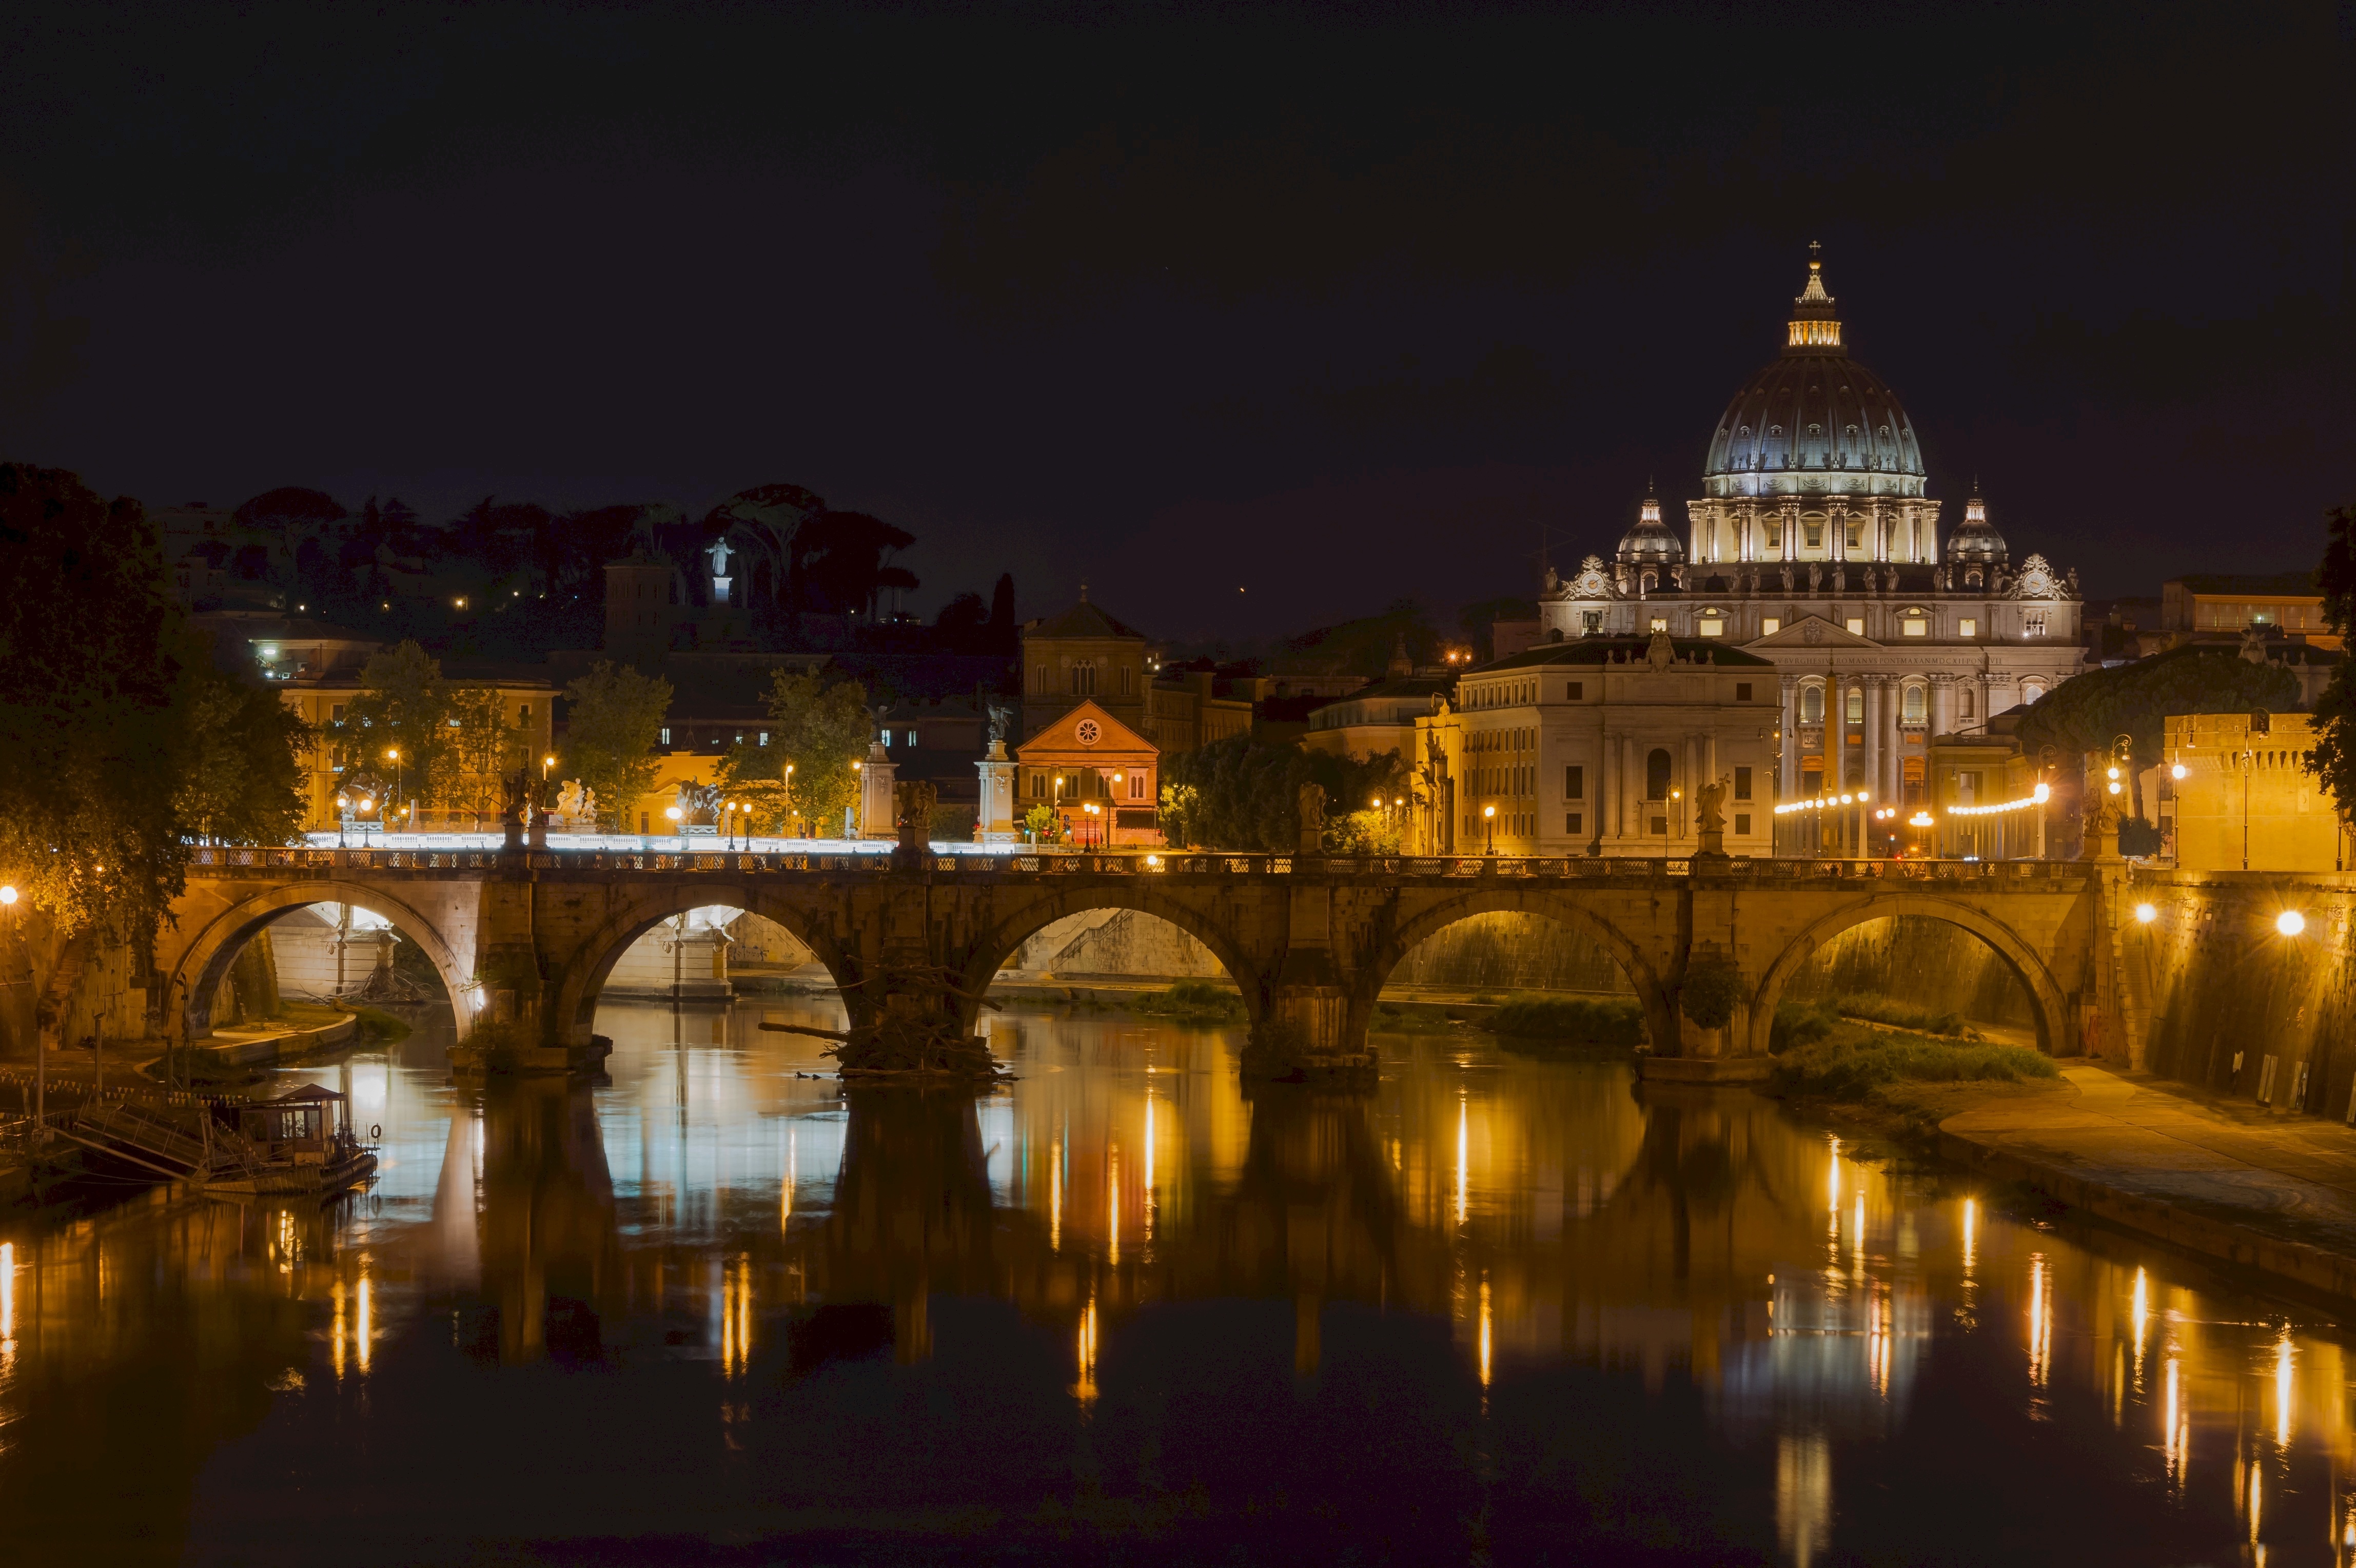
architecture, bridge, night, palace, river, stone, cityscape, dusk, evening, reflection, ancient, landmark, italy, tourism, angel, rome, arches, statues, saint, roman, famous, historical, hadrian, sant angelo, saint peters basilica